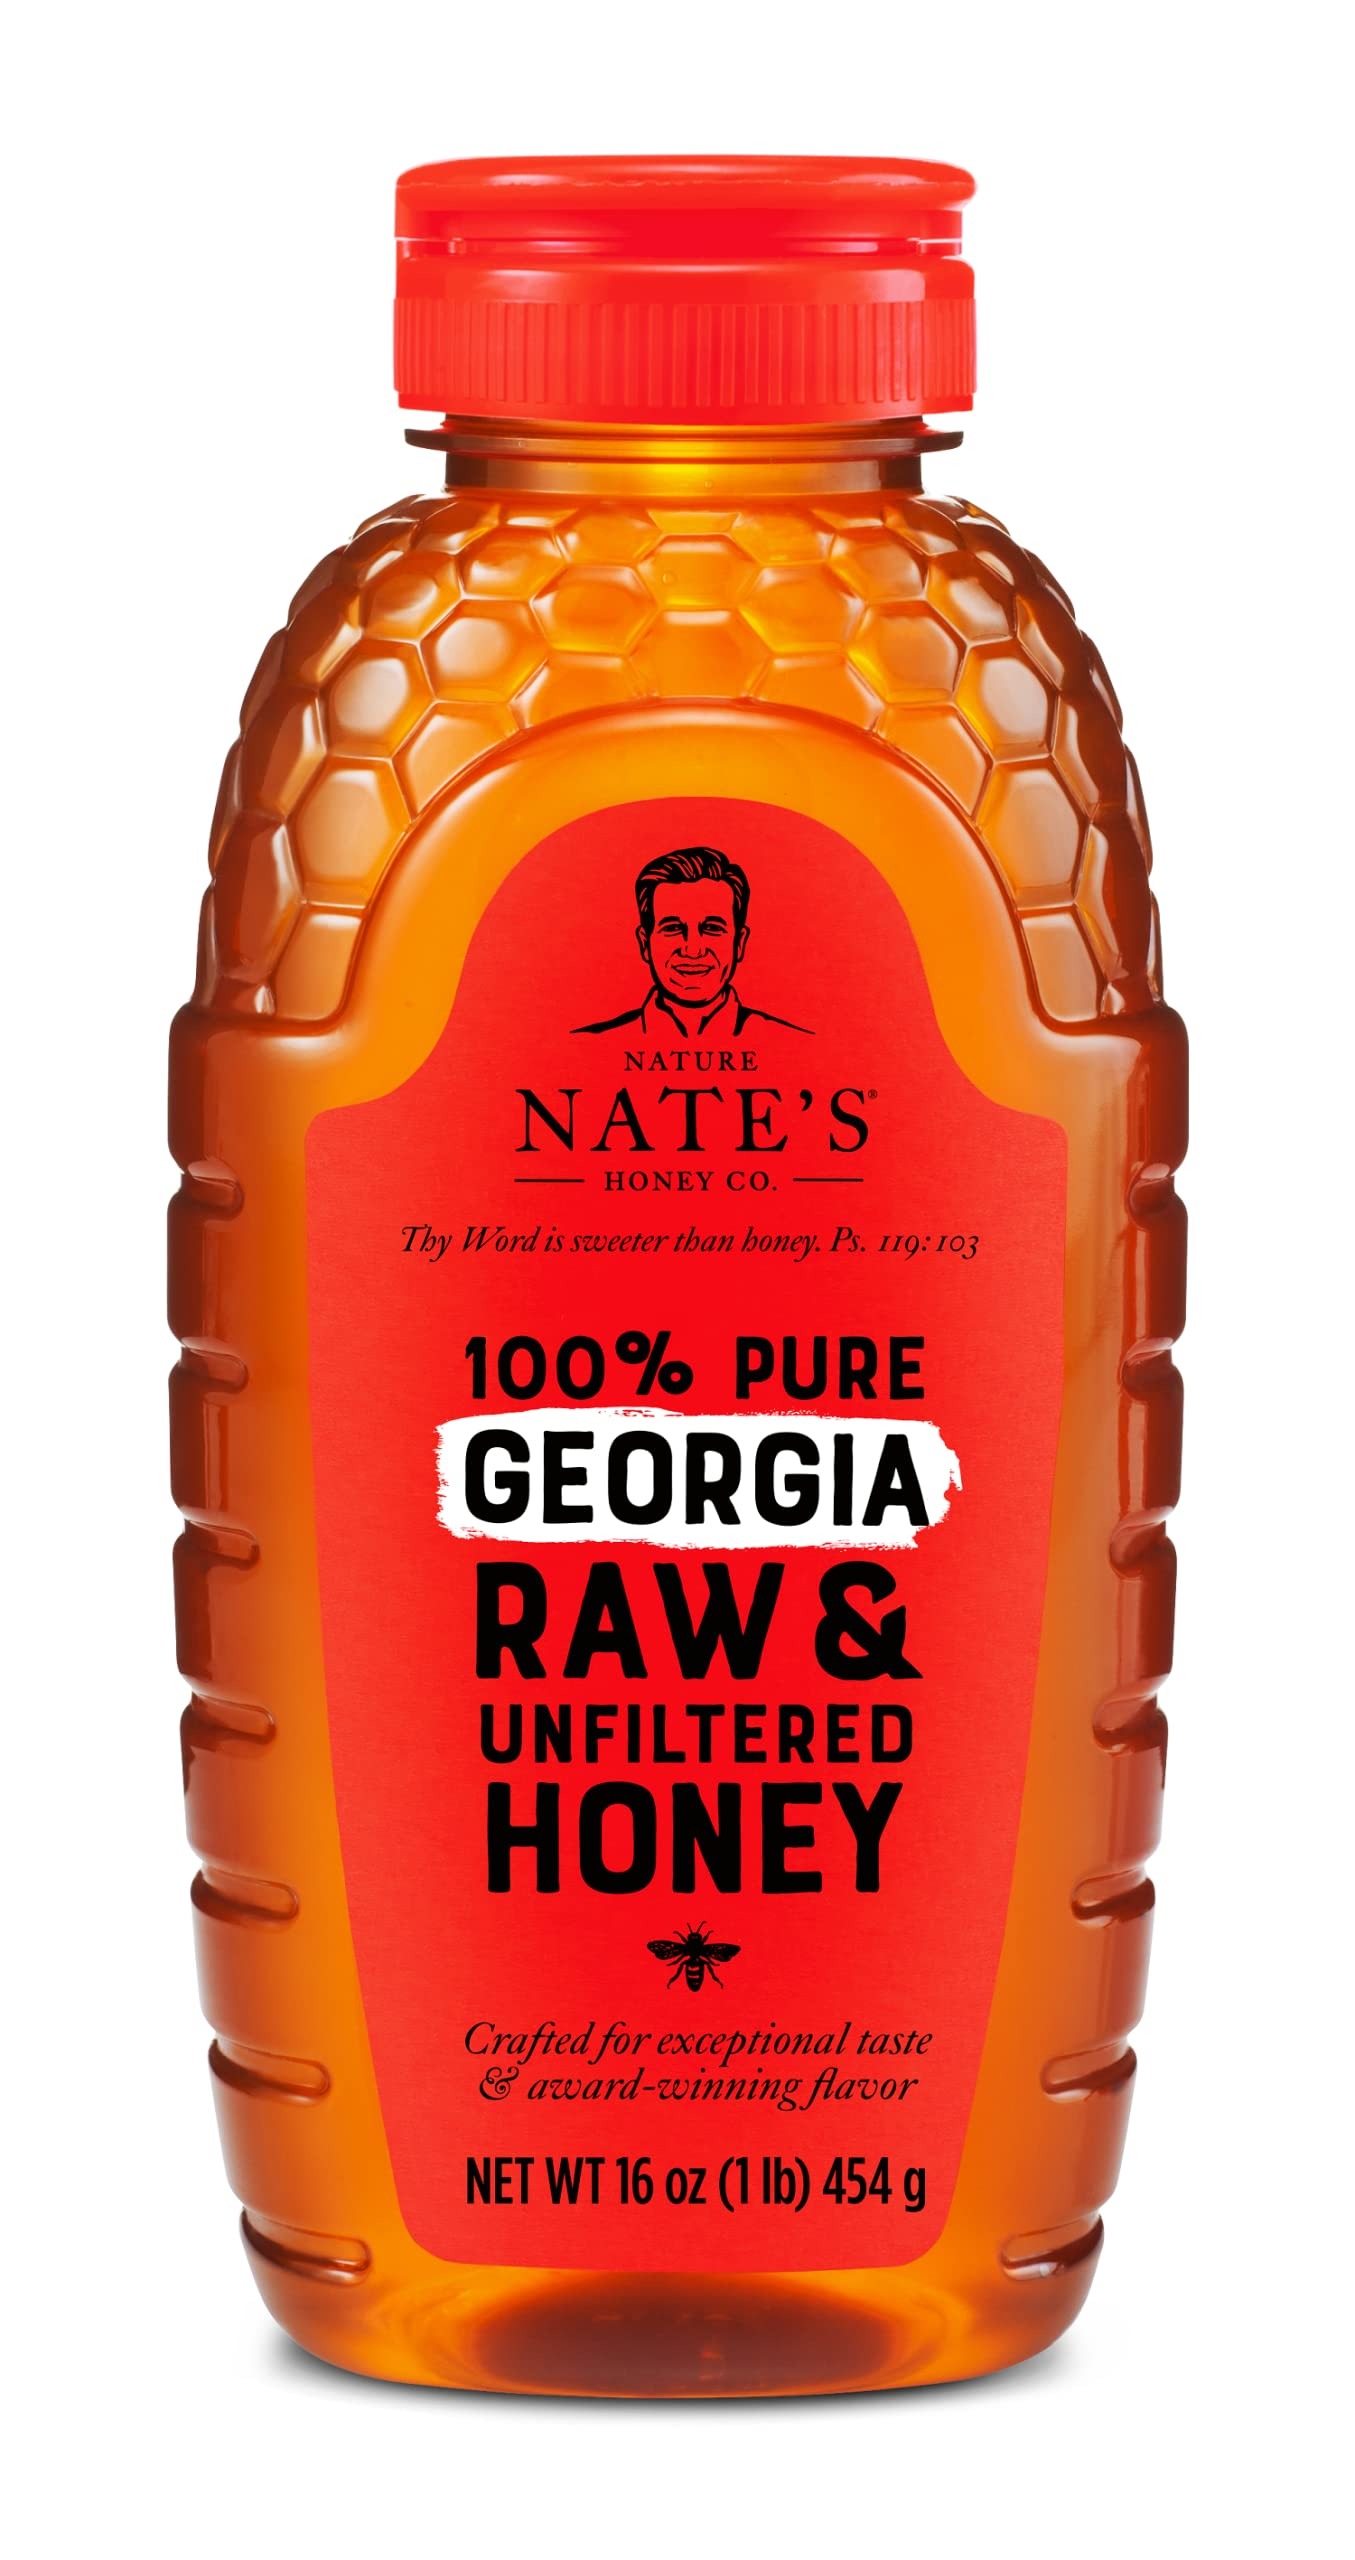
Item Name: Nature Nate's 100% Pure Raw & Unfiltered Georgia Honey, Certified Gluten Free & OU Kosher, Enjoy Honey’s Rich Flavors & Benefits, Delicious Natural Goodness from Bees, 16 Oz
Bullet Point 1: To keep the honey just as nature intended, Nature Nate’s gently warms the strained honey.
Bullet Point 2: Nature Nate’s honey is certified Gluten Free and OU Kosher certified, providing a smart sweetener for any drink, treat, snack or meal
Bullet Point 3: Made by Georgia bees, nature Nate’s 100% Pure Raw & Unfiltered Georgia Honey tastes just as nature intended while providing support to domestic bee farmers in Georgia
Bullet Point 4: Use Nature Nate’s 100% Pure Raw & Unfiltered Georgia Honey to sweeten yogurt, tea, ice cream, cocktails, marinades, granola or even homemade Georgia Peach Cobbler
Bullet Point 5: Every batch of Nature Nate’s honey ensures consistent, rich and high-quality taste. Nature Nate’s brings honey from the hive to the family table, without compromising.
Value: 16.0
Unit: Ounce

Price: 6.33